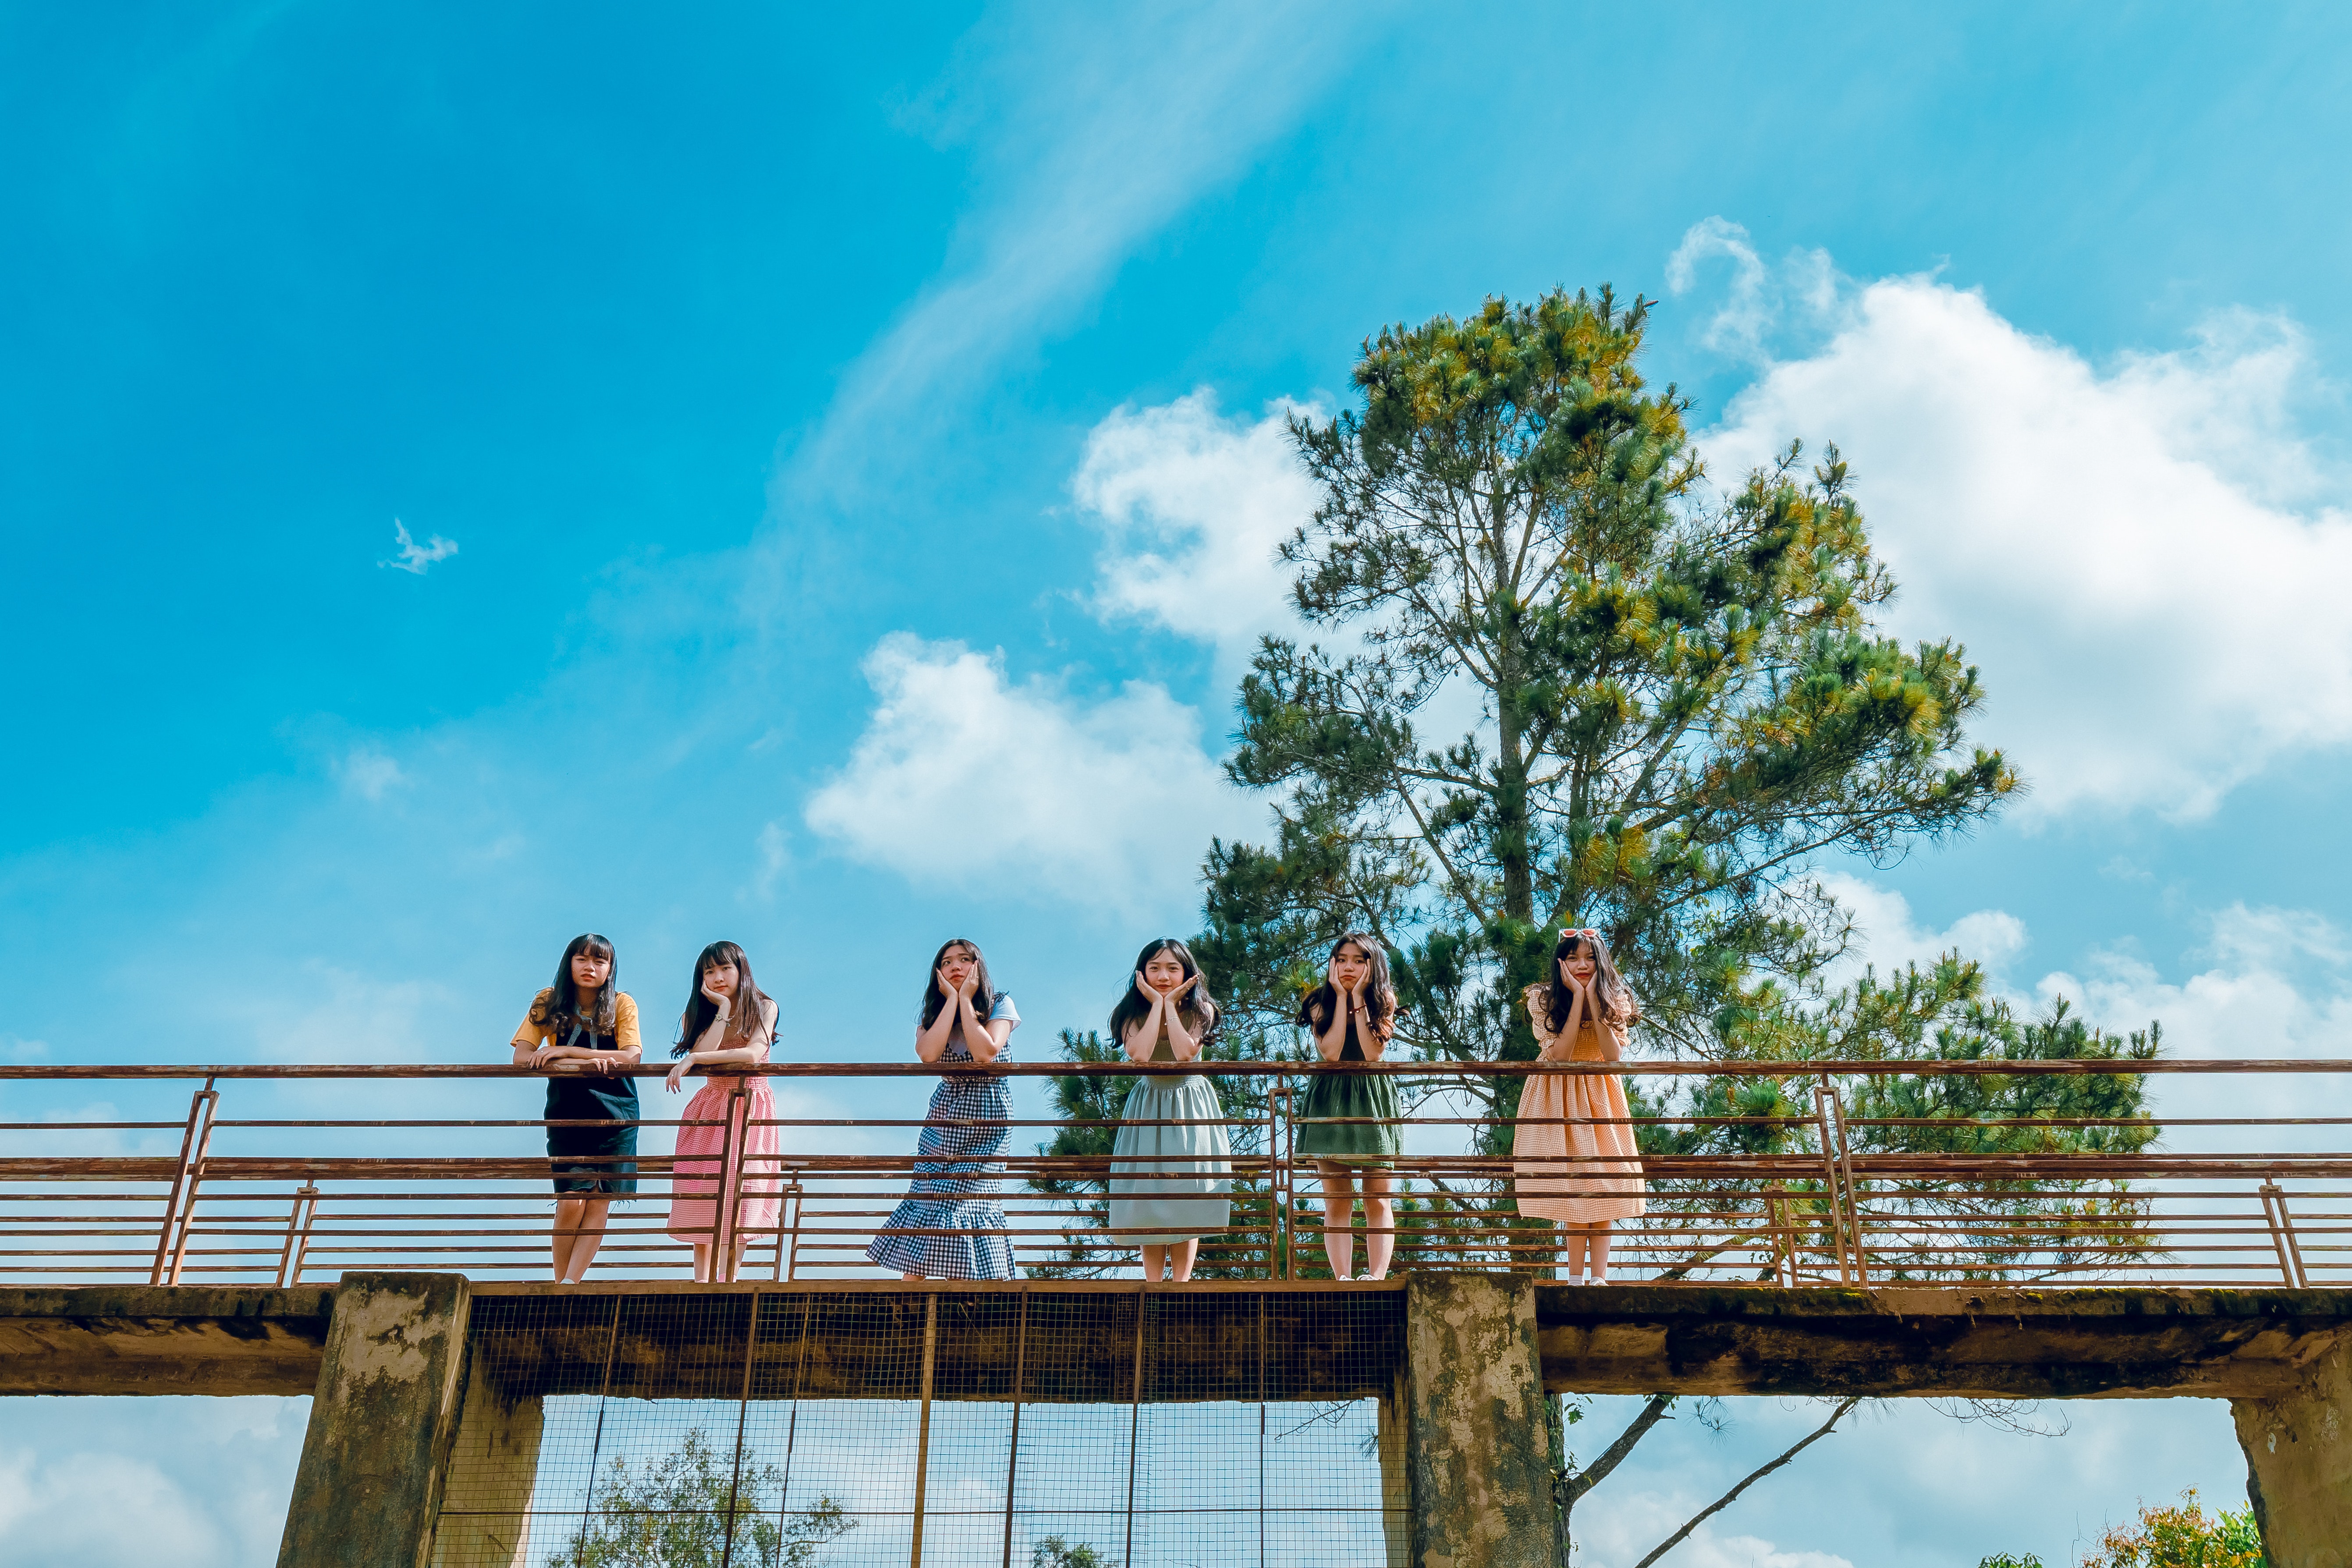
sky, water, tree, cloud, bridge, tourism, leisure, vacation, reflection, river, travel, plant, photography, lake, sea, national park, nonbuilding structure, meteorological phenomenon, bay